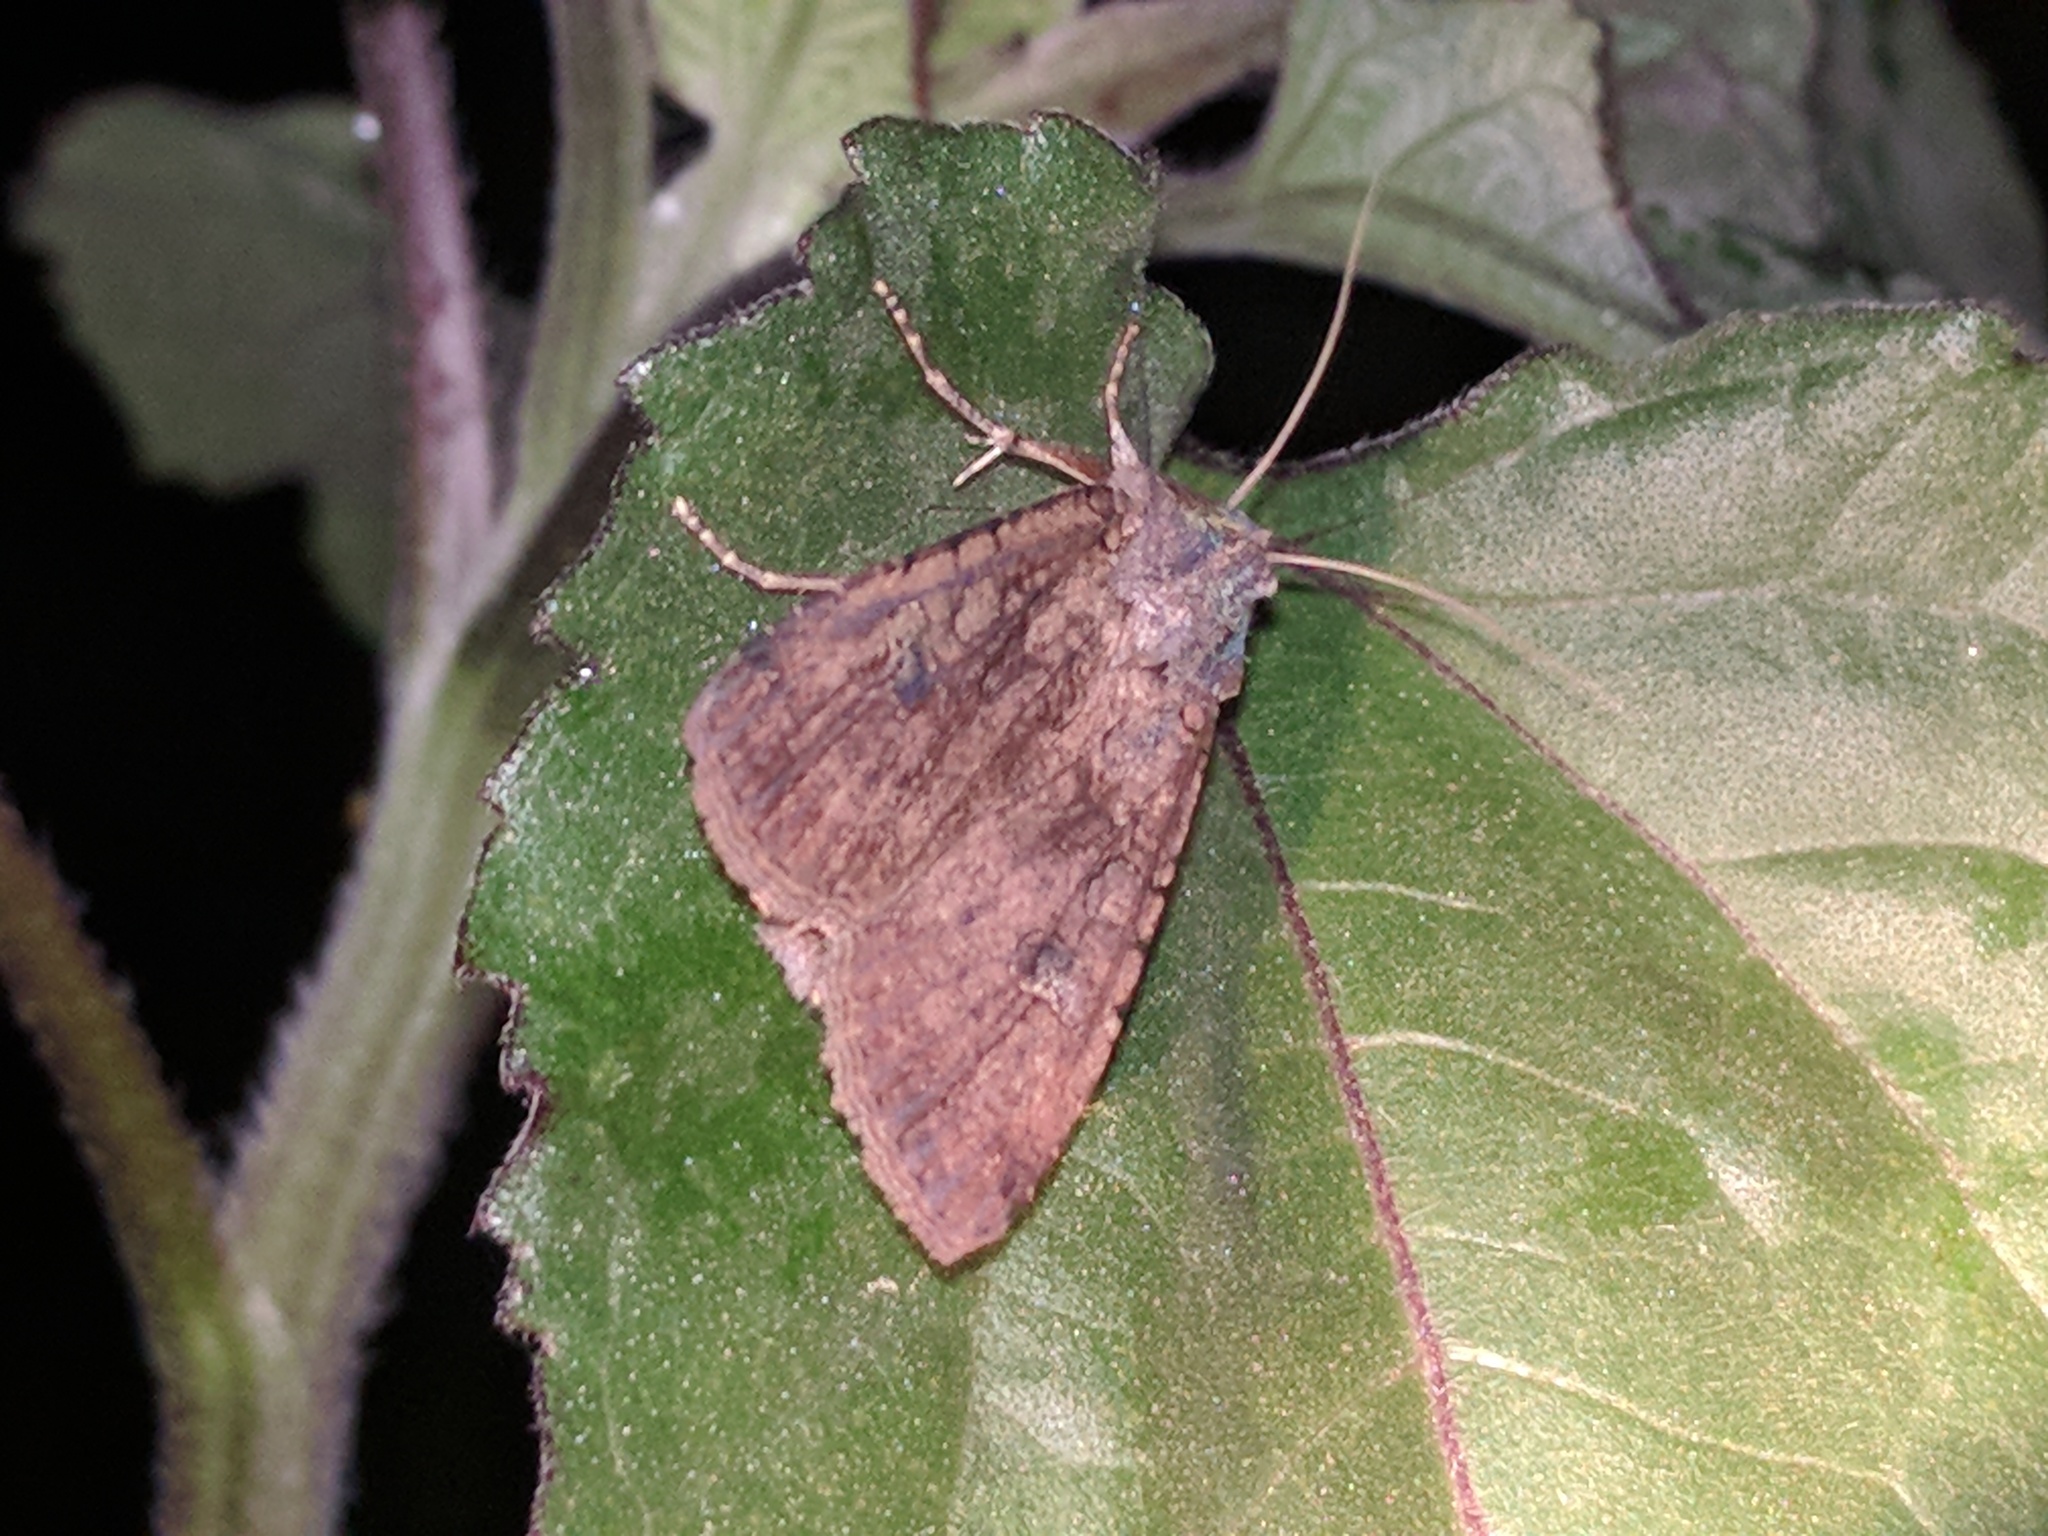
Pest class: cutworms